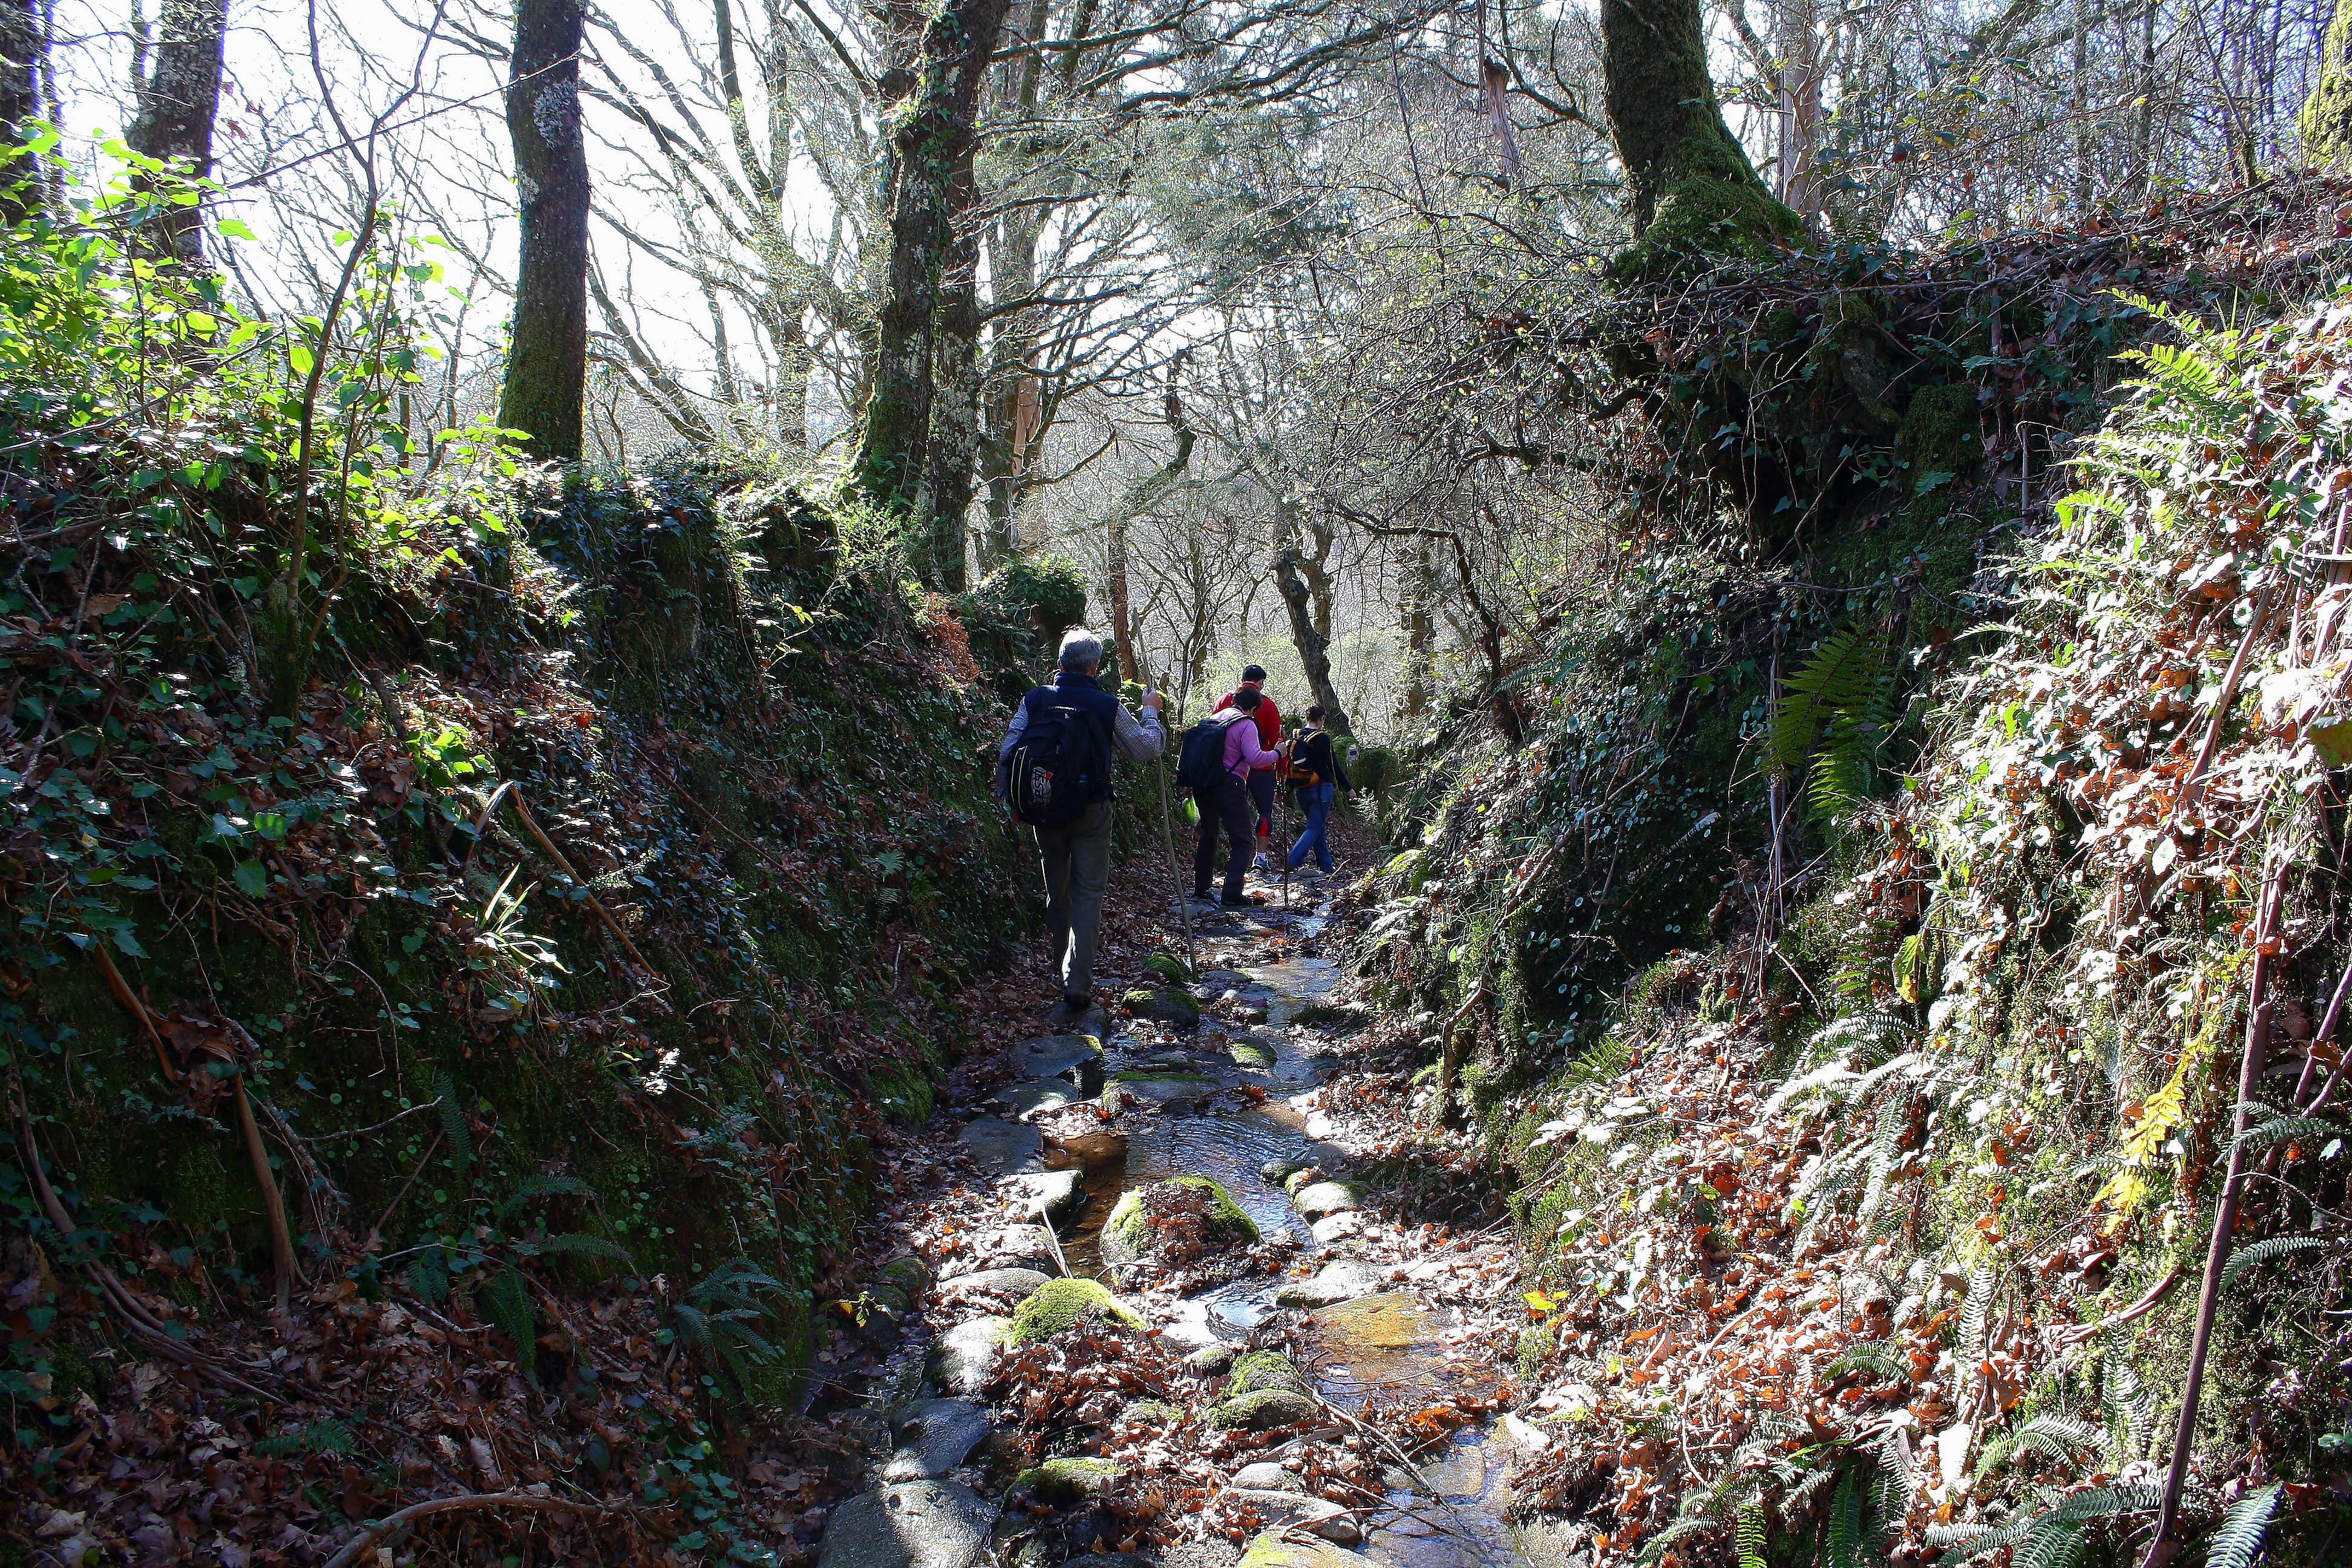
forest, wilderness, walking, hiking, trail, adventure, stream, ridge, sports, backpacking, ravine, woodland, ggl1, barbeira